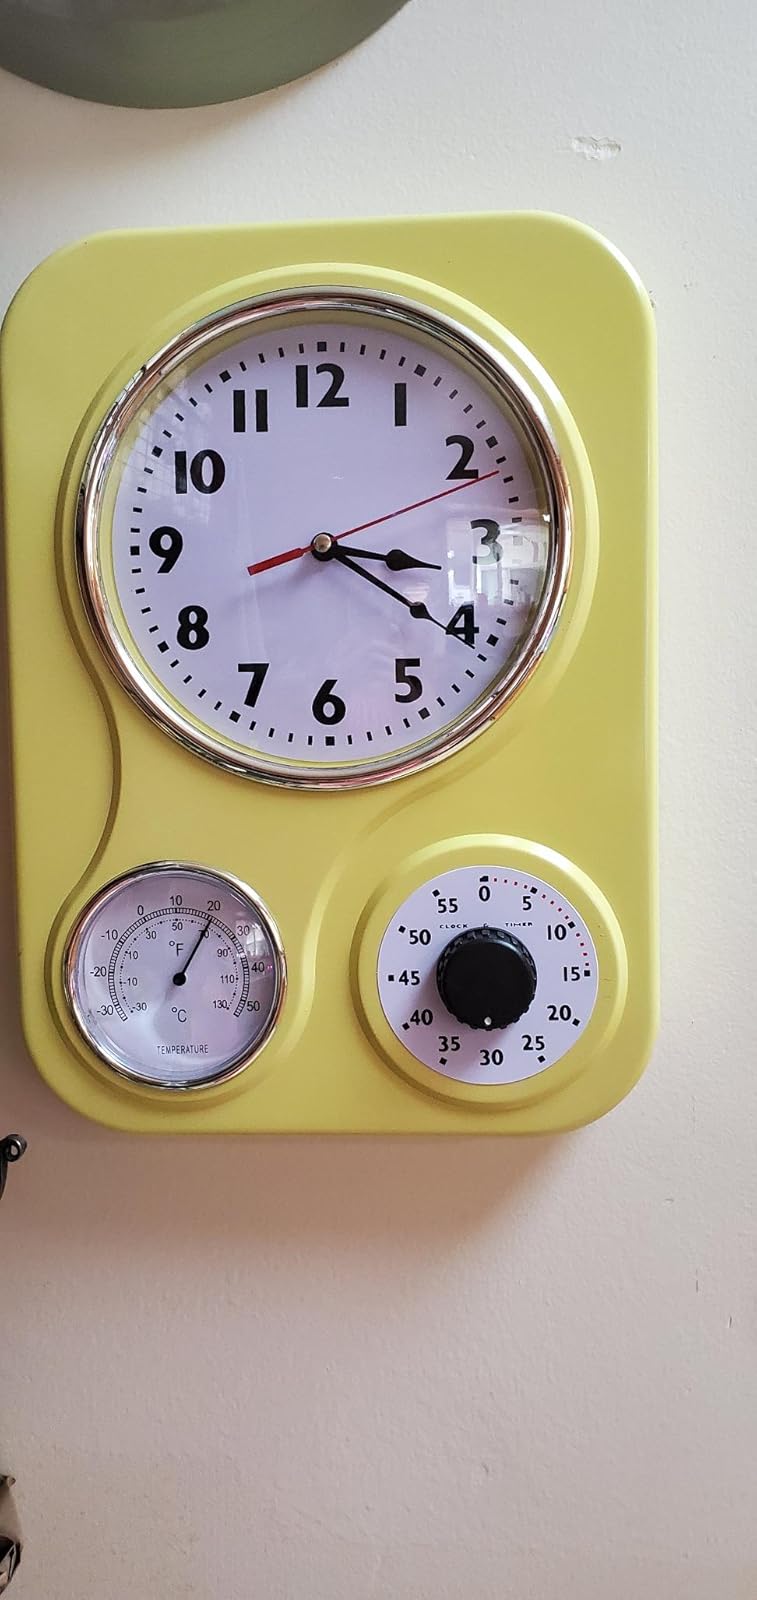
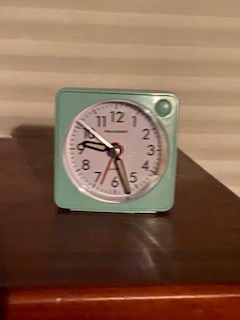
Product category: clock
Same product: no